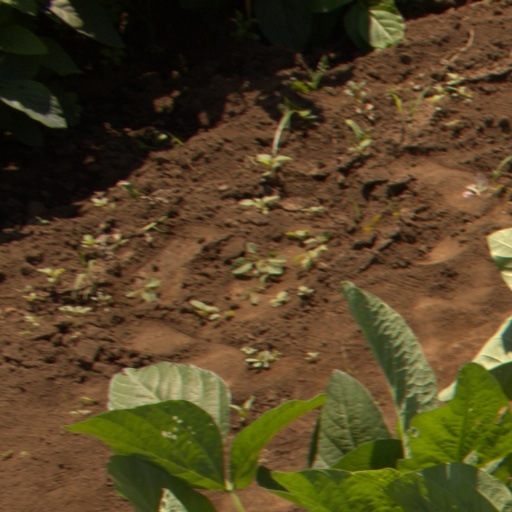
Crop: soybean